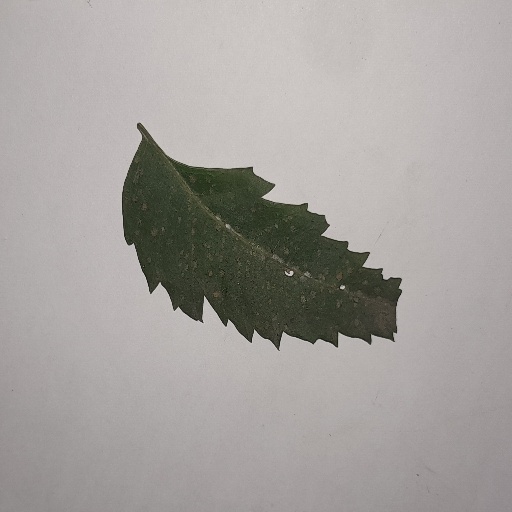
Species: Neem
Leaf condition: Powdery Mildew